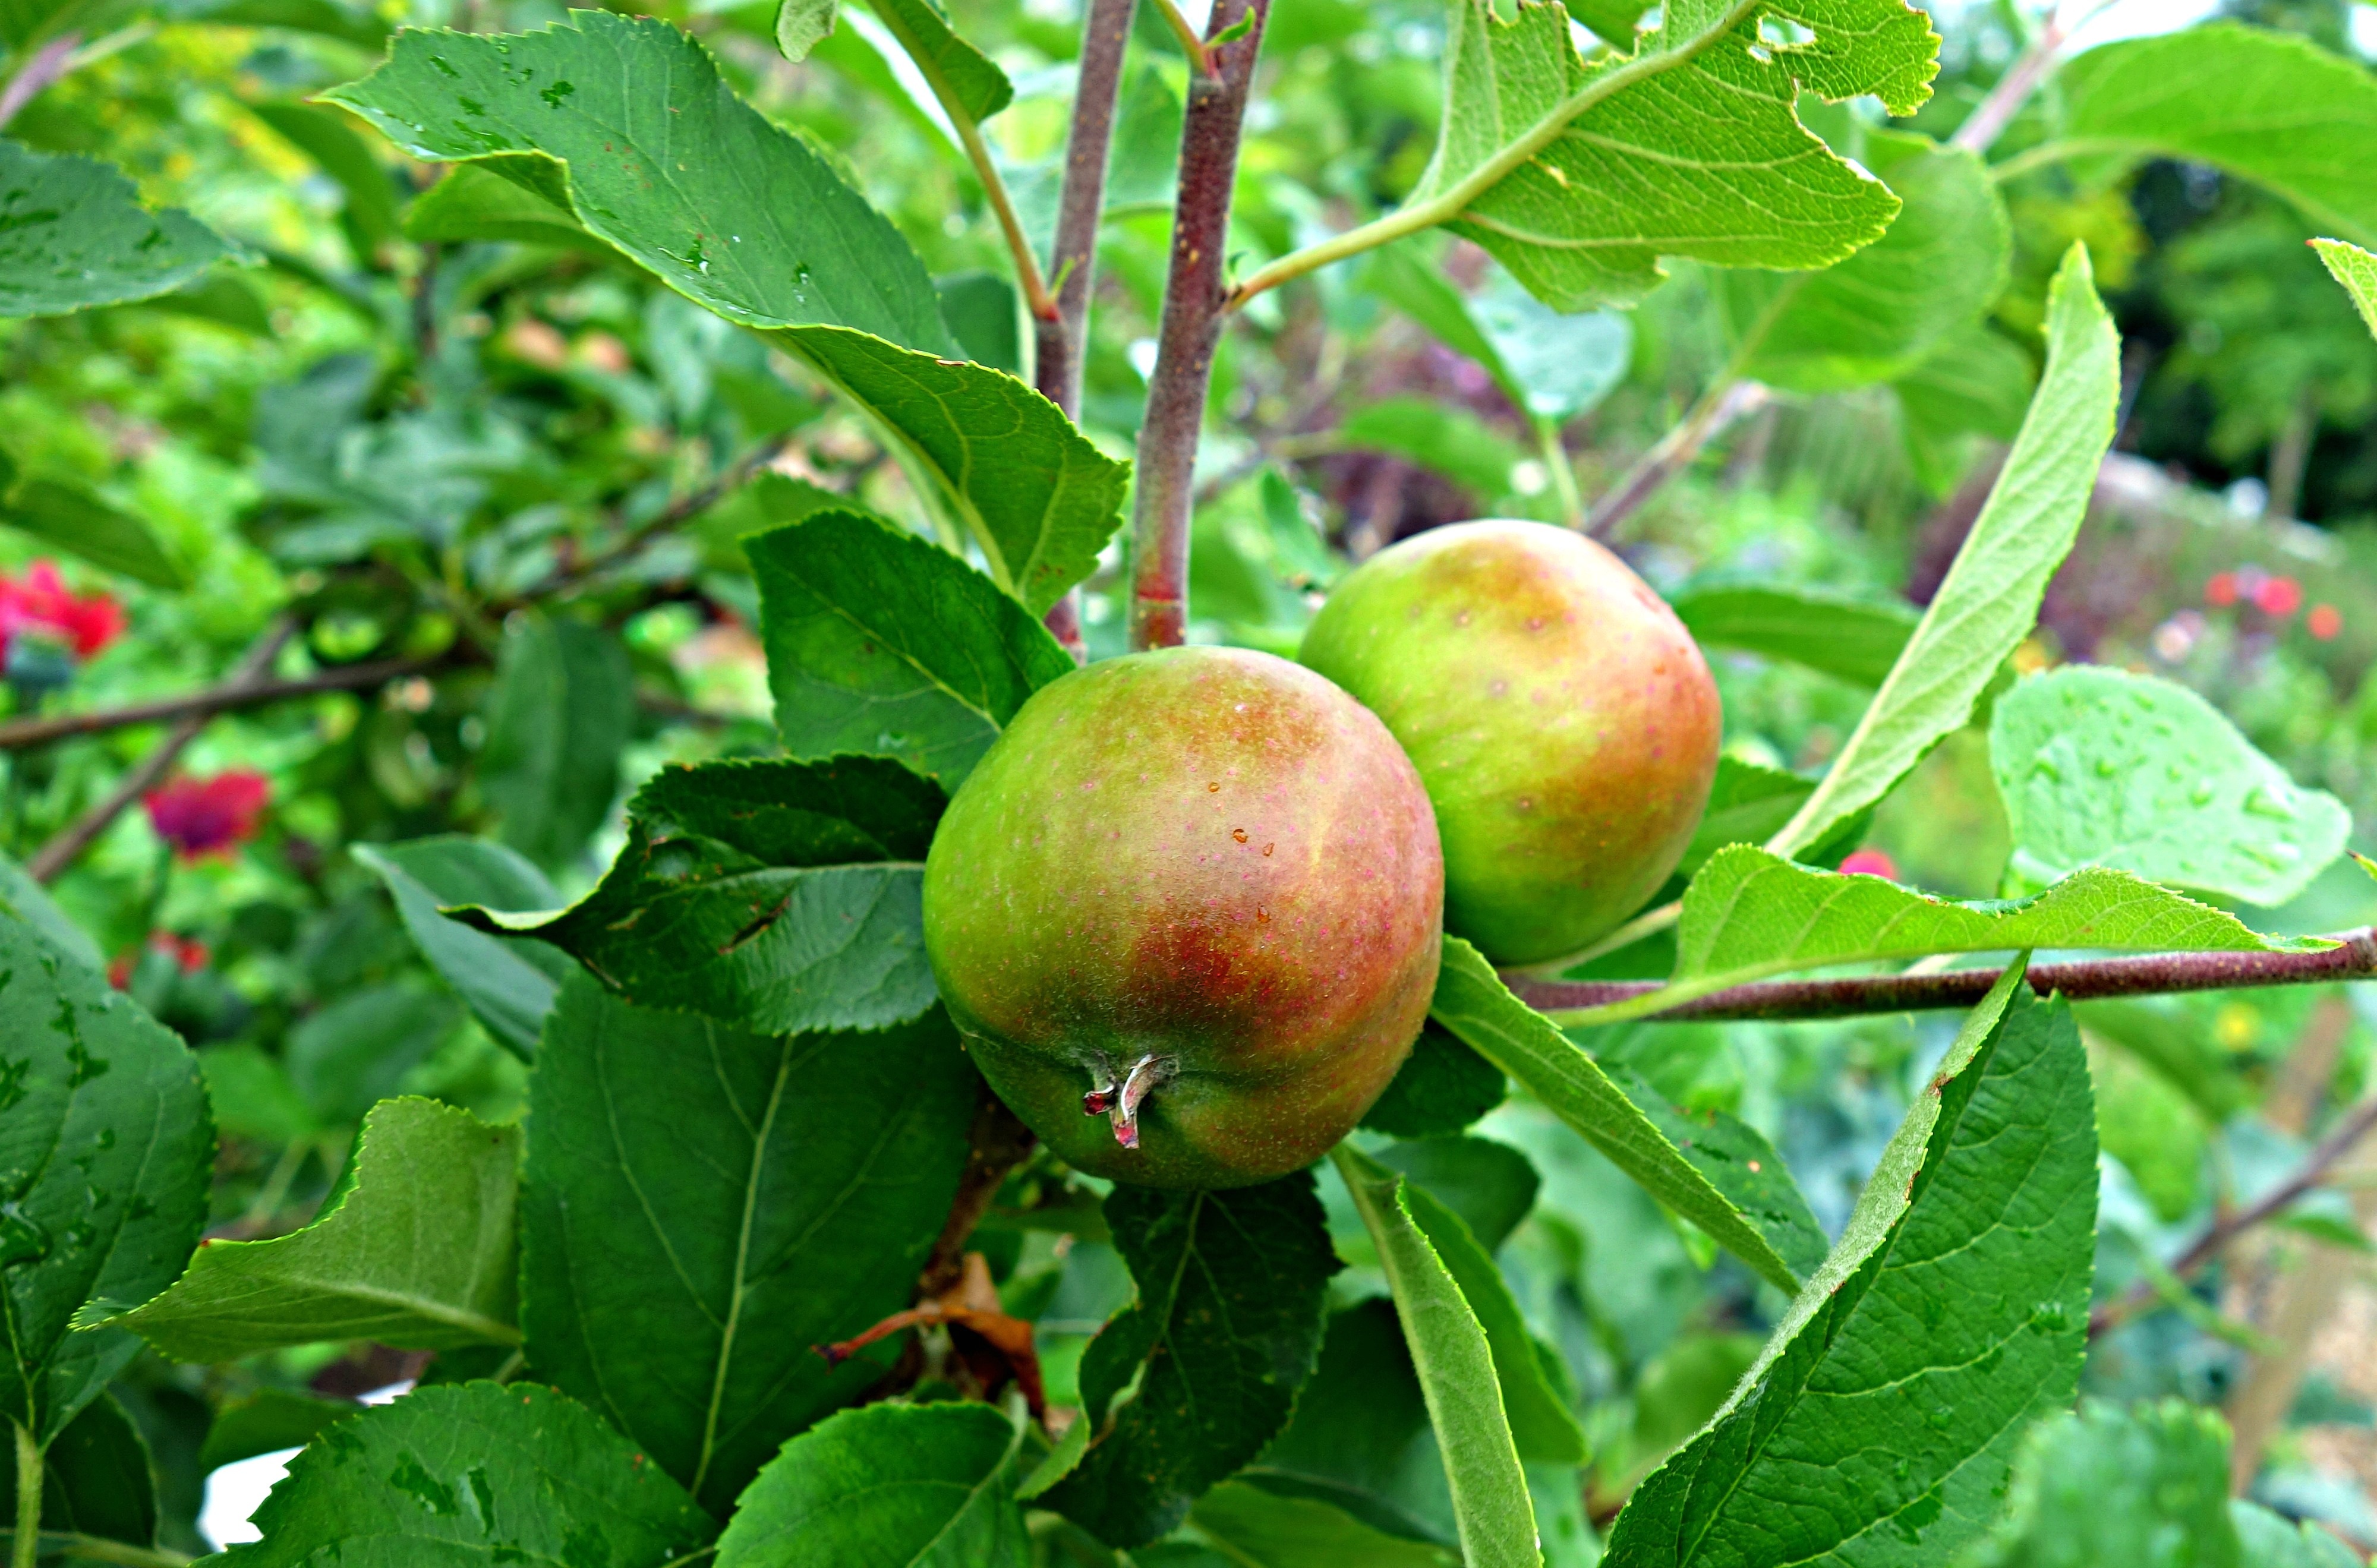
apple, branch, plant, fruit, flower, orchard, ripe, food, green, red, harvest, produce, crop, fresh, juicy, healthy, season, horticulture, organic, apple tree, flowering plant, rose family, acerola, malpighia, damson, unripe, land plant